Kvægtorvet railway halt

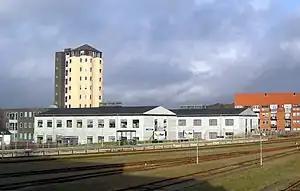
Kvægtorvet railway halt in 2008

Kvægtorvet railway halt is a railway halt serving the western part of the town of Hjørring in Vendsyssel, Denmark.